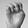
ASL letter: E